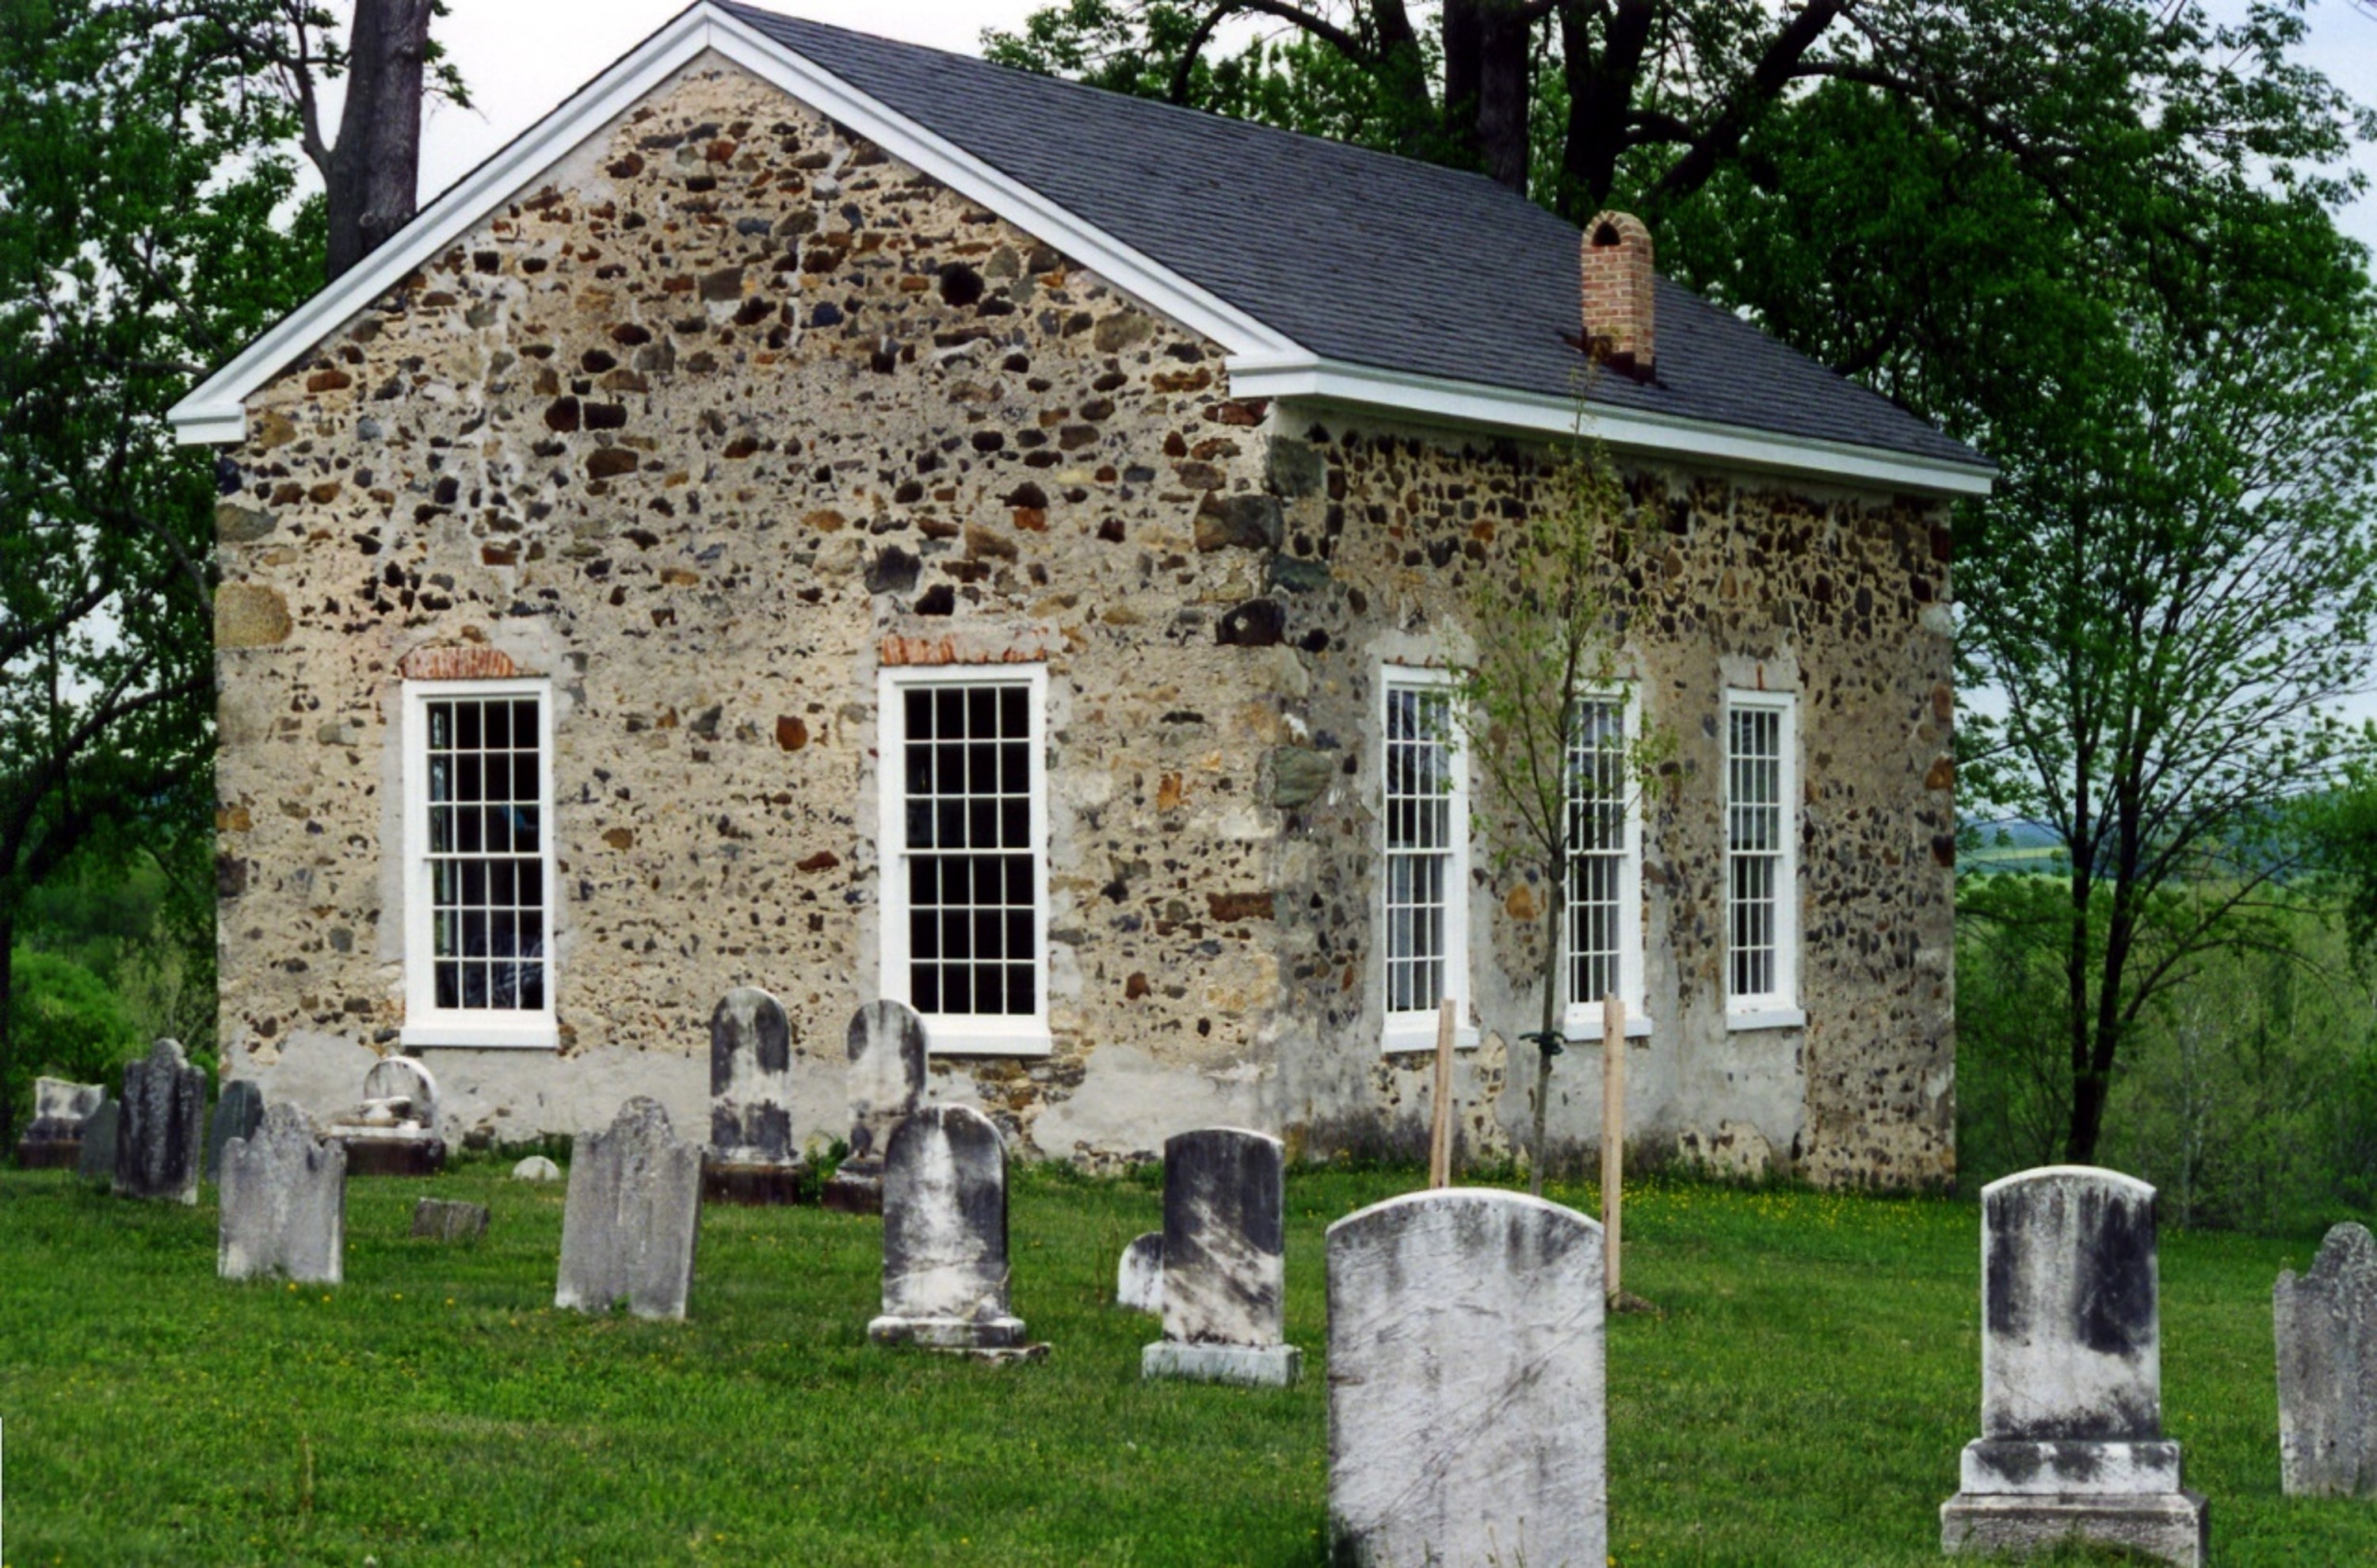
outdoor, architecture, town, building, old, home, stone, scenic, cottage, religion, property, church, chapel, cemetery, christian, quaint, faith, farmhouse, headstones, history, worship, scene, estate, god, gravesites